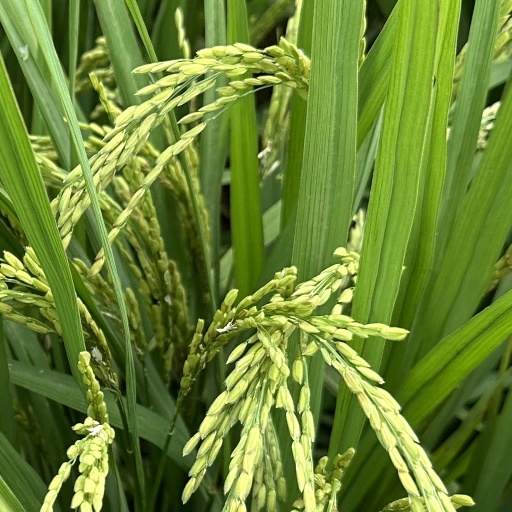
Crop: rice